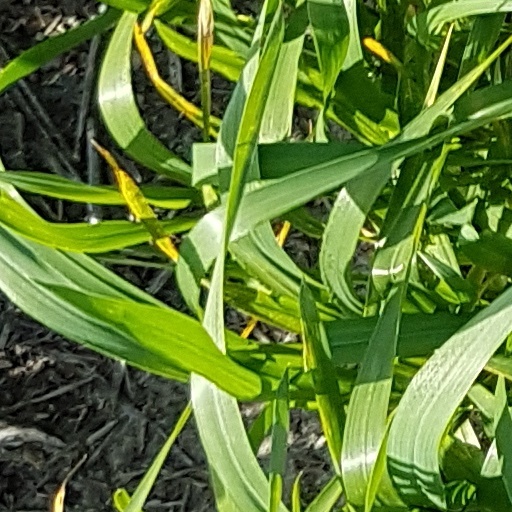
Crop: wheat